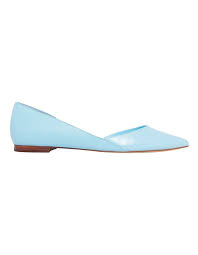
Label: Ballet Flat